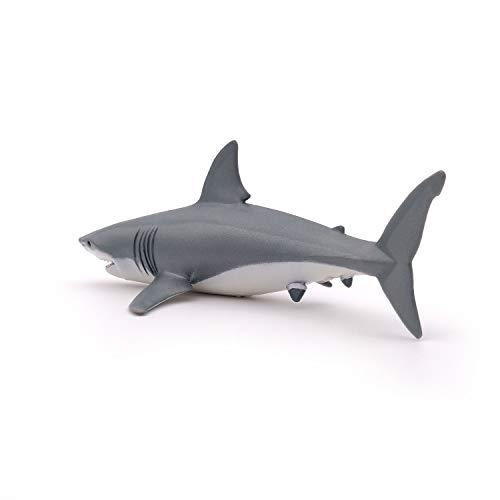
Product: Papo Marine Life Figure, White Shark
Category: Toys & Games | Toy Figures & Playsets | Action Figures
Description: PART OF THE AQUATIC ANIMALS - Sea creatures collection is not complete without this White Shark figure.
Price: $11.10
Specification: ProductDimensions:7.5x3.5x3.5inches|ItemWeight:3.84ounces|ShippingWeight:4.6ounces(Viewshippingratesandpolicies)|DomesticShipping:ItemcanbeshippedwithinU.S.|InternationalShipping:ThisitemcanbeshippedtoselectcountriesoutsideoftheU.S.LearnMore|ASIN:B0014NO17A|Itemmodelnumber:56002|Manufacturerrecommendedage:3yearsandup